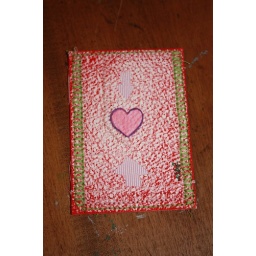
Machine stitched ATC with cutout arrow windows backed by pink ribbon.